Ring toss

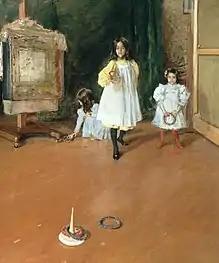
"Ring Toss" by William Merritt Chase (1898)

Ring toss is a game where rings are tossed around a peg. It is common at amusement parks. A variant, sometimes referred to as "ring-a-bottle", replaces pegs with bottles, where the thrower may keep the bottle (and its contents) if successful.